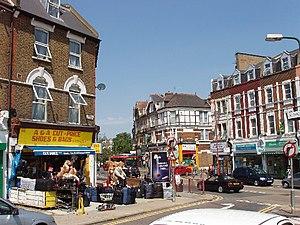
Harlesden est un quartier de Londres, situé dans le district de Brent, au nord-ouest de la ville. Il est connu pour être le quartier du reggae londonien et un quartier assez dangereux.